Night Island (Queensland)

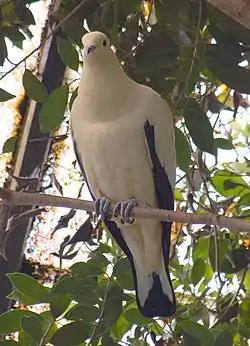
The island is an important breeding site for Pied Imperial-pigeons

Night Island is part of the Great Barrier Reef Marine Park west of Cape Melville, Queensland, Australia. It lies east of Coen between the first three-mile opening and the second three-mile opening of the Barrier Reef about 100 km south-east of Lockhart River. It is part of the Islands North of Port Stewart Important Bird Area.